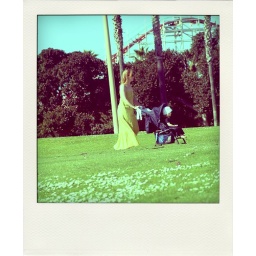
The woman in the yellow dress